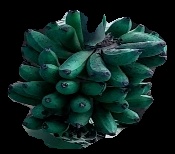
Variety: rasbale
Grade: grade3